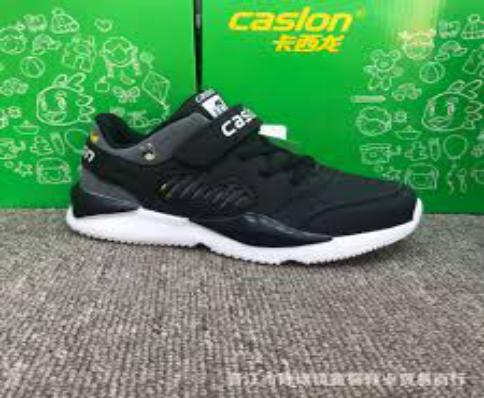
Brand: Caslon
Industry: Clothes